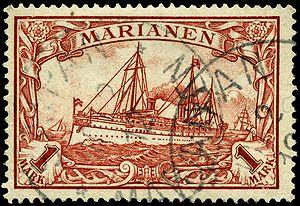
Le yacht impérial Hohenzollern II est représenté sur plusieurs séries de timbres-poste en usage dans les colonies allemandes entre 1901 et la Première Guerre mondiale.